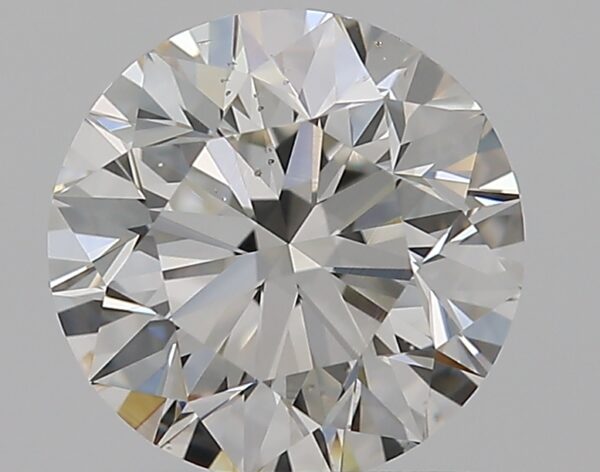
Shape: round
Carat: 1.01
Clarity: SI1
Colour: J
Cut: EX
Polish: EX
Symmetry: EX
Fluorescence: M
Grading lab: GIA
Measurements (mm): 6.34 x 6.38 x 4.04